Vaccine diplomacy

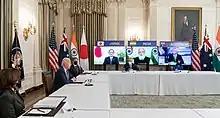
President Biden in the Quad summit (with Japan, India, Australia Leaders)

By late March 2021, India had produced 125 million doses of COVID-19 vaccines and had exported 55 million doses. 84 countries had received vaccines from India, either through COVAX, grants or regular purchases.